VF-21

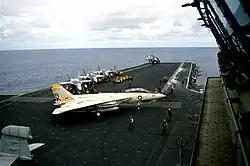
An F-14A from VF-21 aboard USS "Independence" in 1990.

In 1990 the squadron, with the rest of its air wing, moved to . VF-21 arrived on station in the Persian Gulf on 5 August 1990 and was part of the Carrier Group that was America's first response to Iraq's 2 August 1990 Invasion of Kuwait. VF-21 maintained Combat Air Patrol "CAP" missions during Operation Desert Shield, the buildup of coalition forces to liberate Kuwait. However, the USS Independence battle group) was relieved on station by the "Ranger" and "Midway" Carrier battle groups at the onset of Operation Desert Storm. General Norman Schwarzkopf flew aboard the USS "Independence" to command the battle group; CBS Anchor Dan Rather reported from the USS "Independence" flight deck. VF-21 returned aboard the USS "Independence" to establish Operation Southern Watch immediately after Desert Storm.